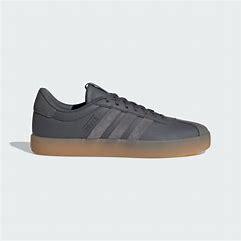
Brand: Adidas
Model: VL Court 3